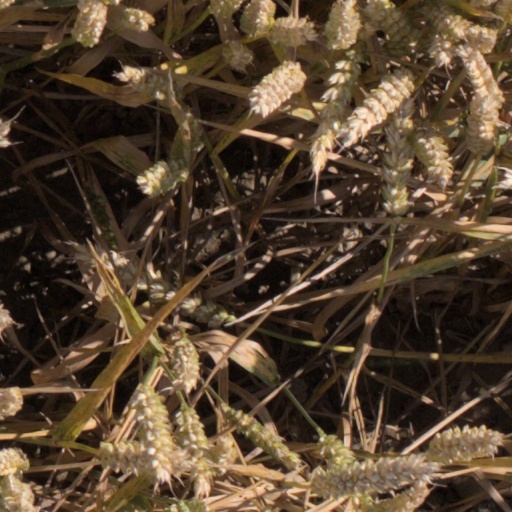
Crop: wheat